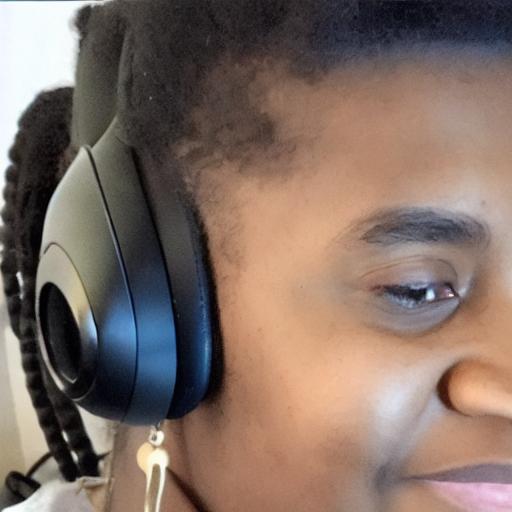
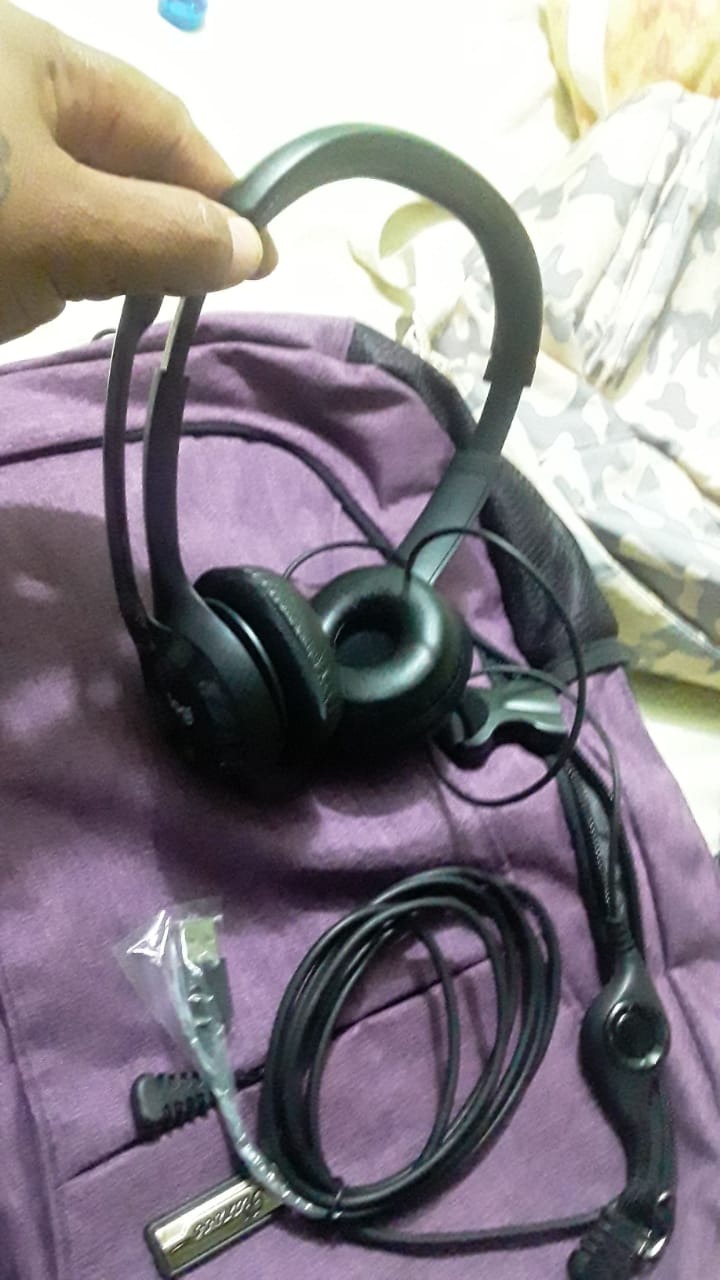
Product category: headphones
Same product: no